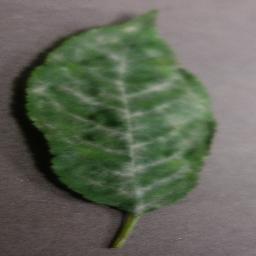
Label: Cherry___Powdery_mildew